Mujib Battery

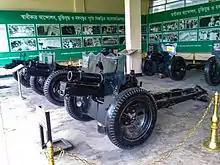
Artillery from Mujib Battery at the Bangladesh Military Museum

Mujib Battery was established on 22 July 1971 in Konaban, Tripura, India. The unit was initially equipped with six 3.7-inch howitzers, two of which were provided by the Indian Army. The artillery unit operated under the command of the "K Force" led by Major Khaled Mosharraf and was deployed primarily in Sector-2 of the battlefield. The first commander of Mujib Battery was Captain Abdul Aziz Pasha and later by Captain Anwarul Alam and Captain Mohammad Abdul Gaffar Halder.